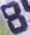
Number: 8